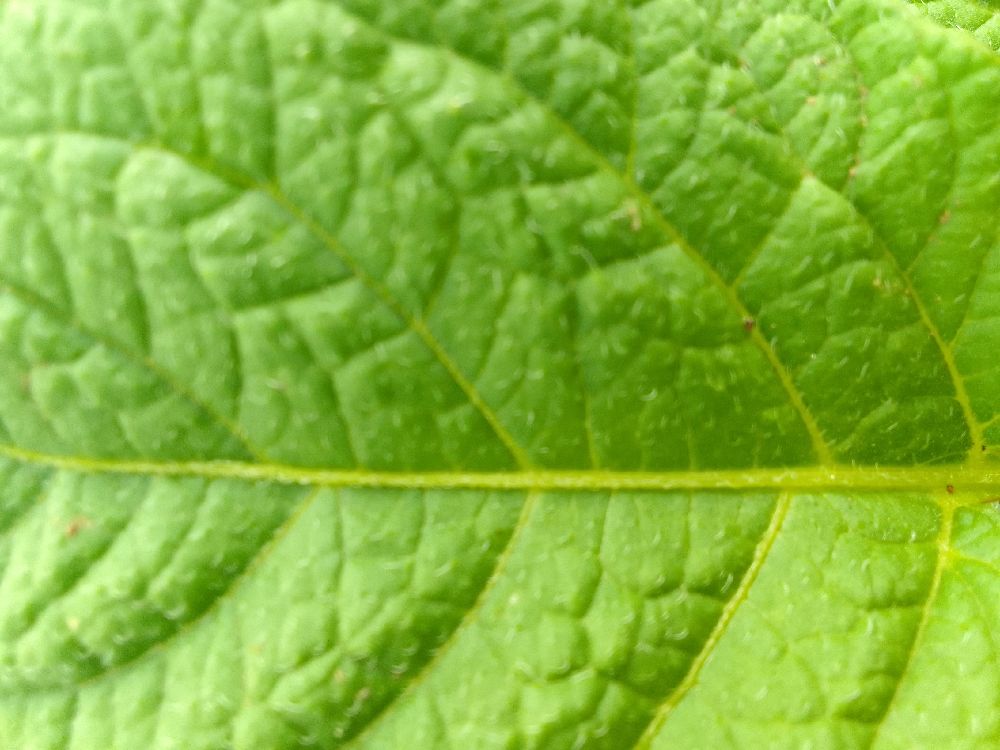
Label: Healthy